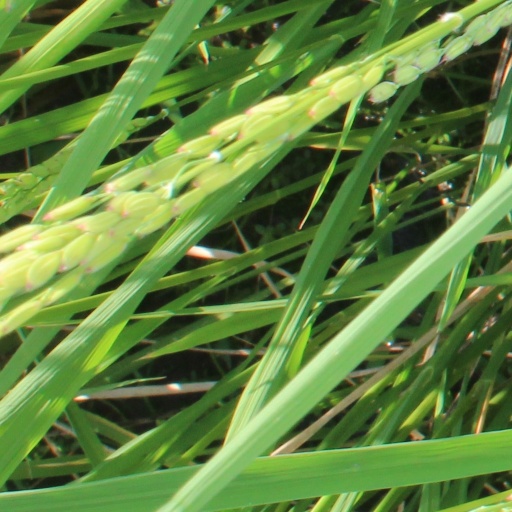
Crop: rice